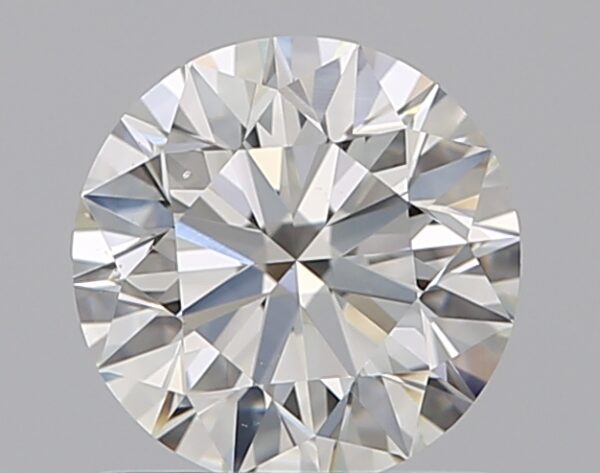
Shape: round
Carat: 0.9
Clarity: VS2
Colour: H
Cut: EX
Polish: EX
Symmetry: EX
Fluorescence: ST
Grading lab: GIA
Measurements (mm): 6.11 x 6.15 x 3.84